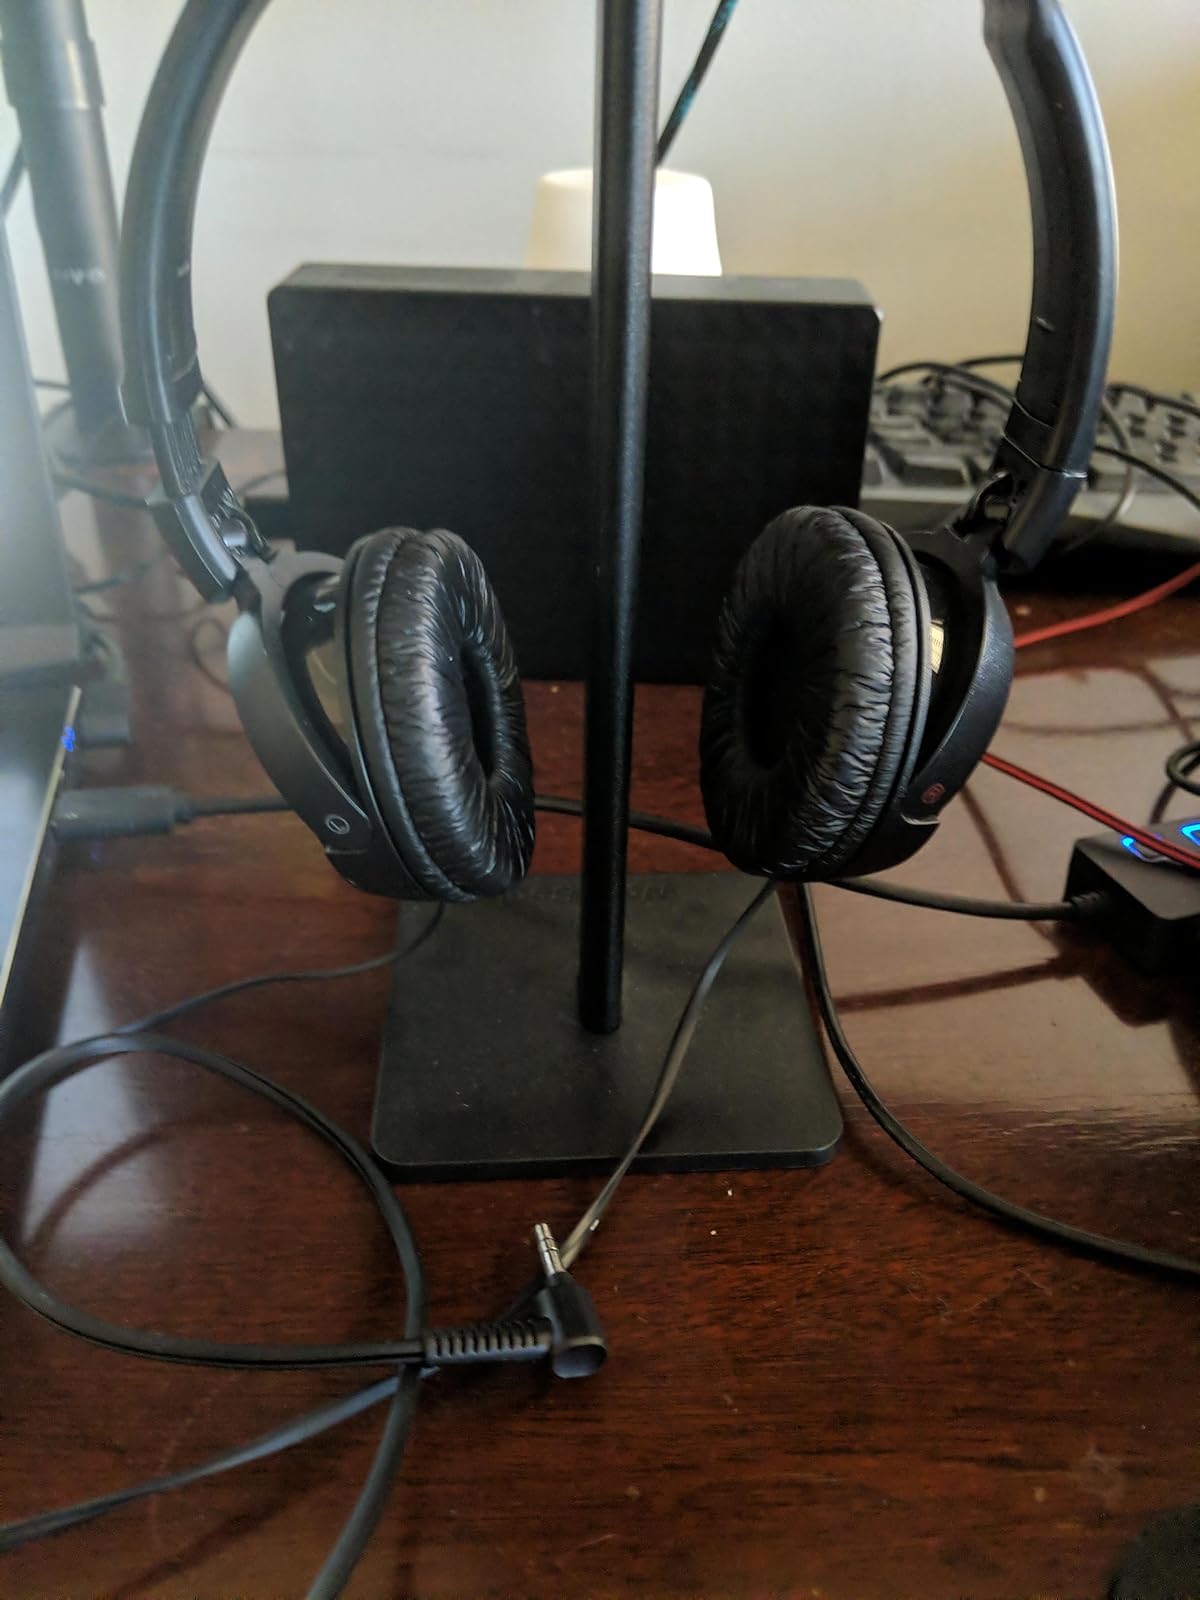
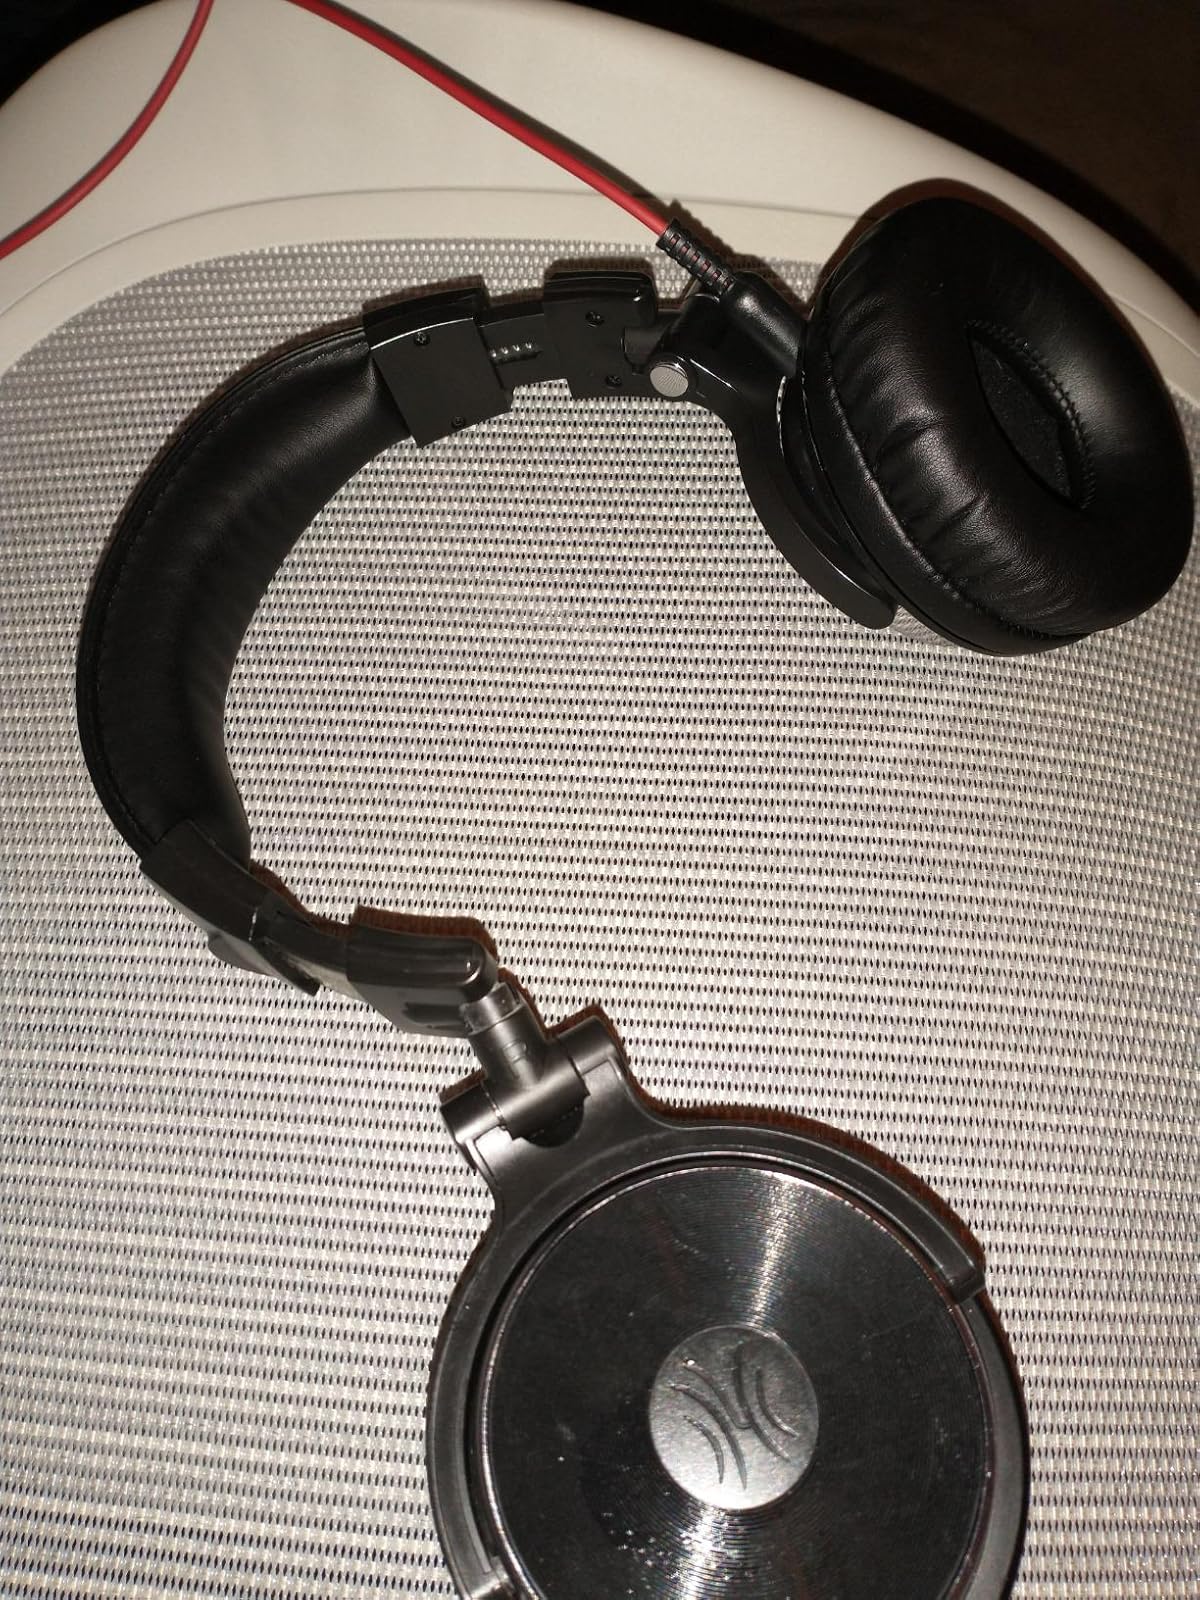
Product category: headphones
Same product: no